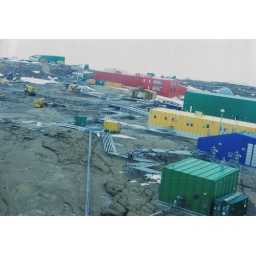
The big red building is the living quaters and goes by the name of the &amp;quot;Red Shed&amp;quot;.